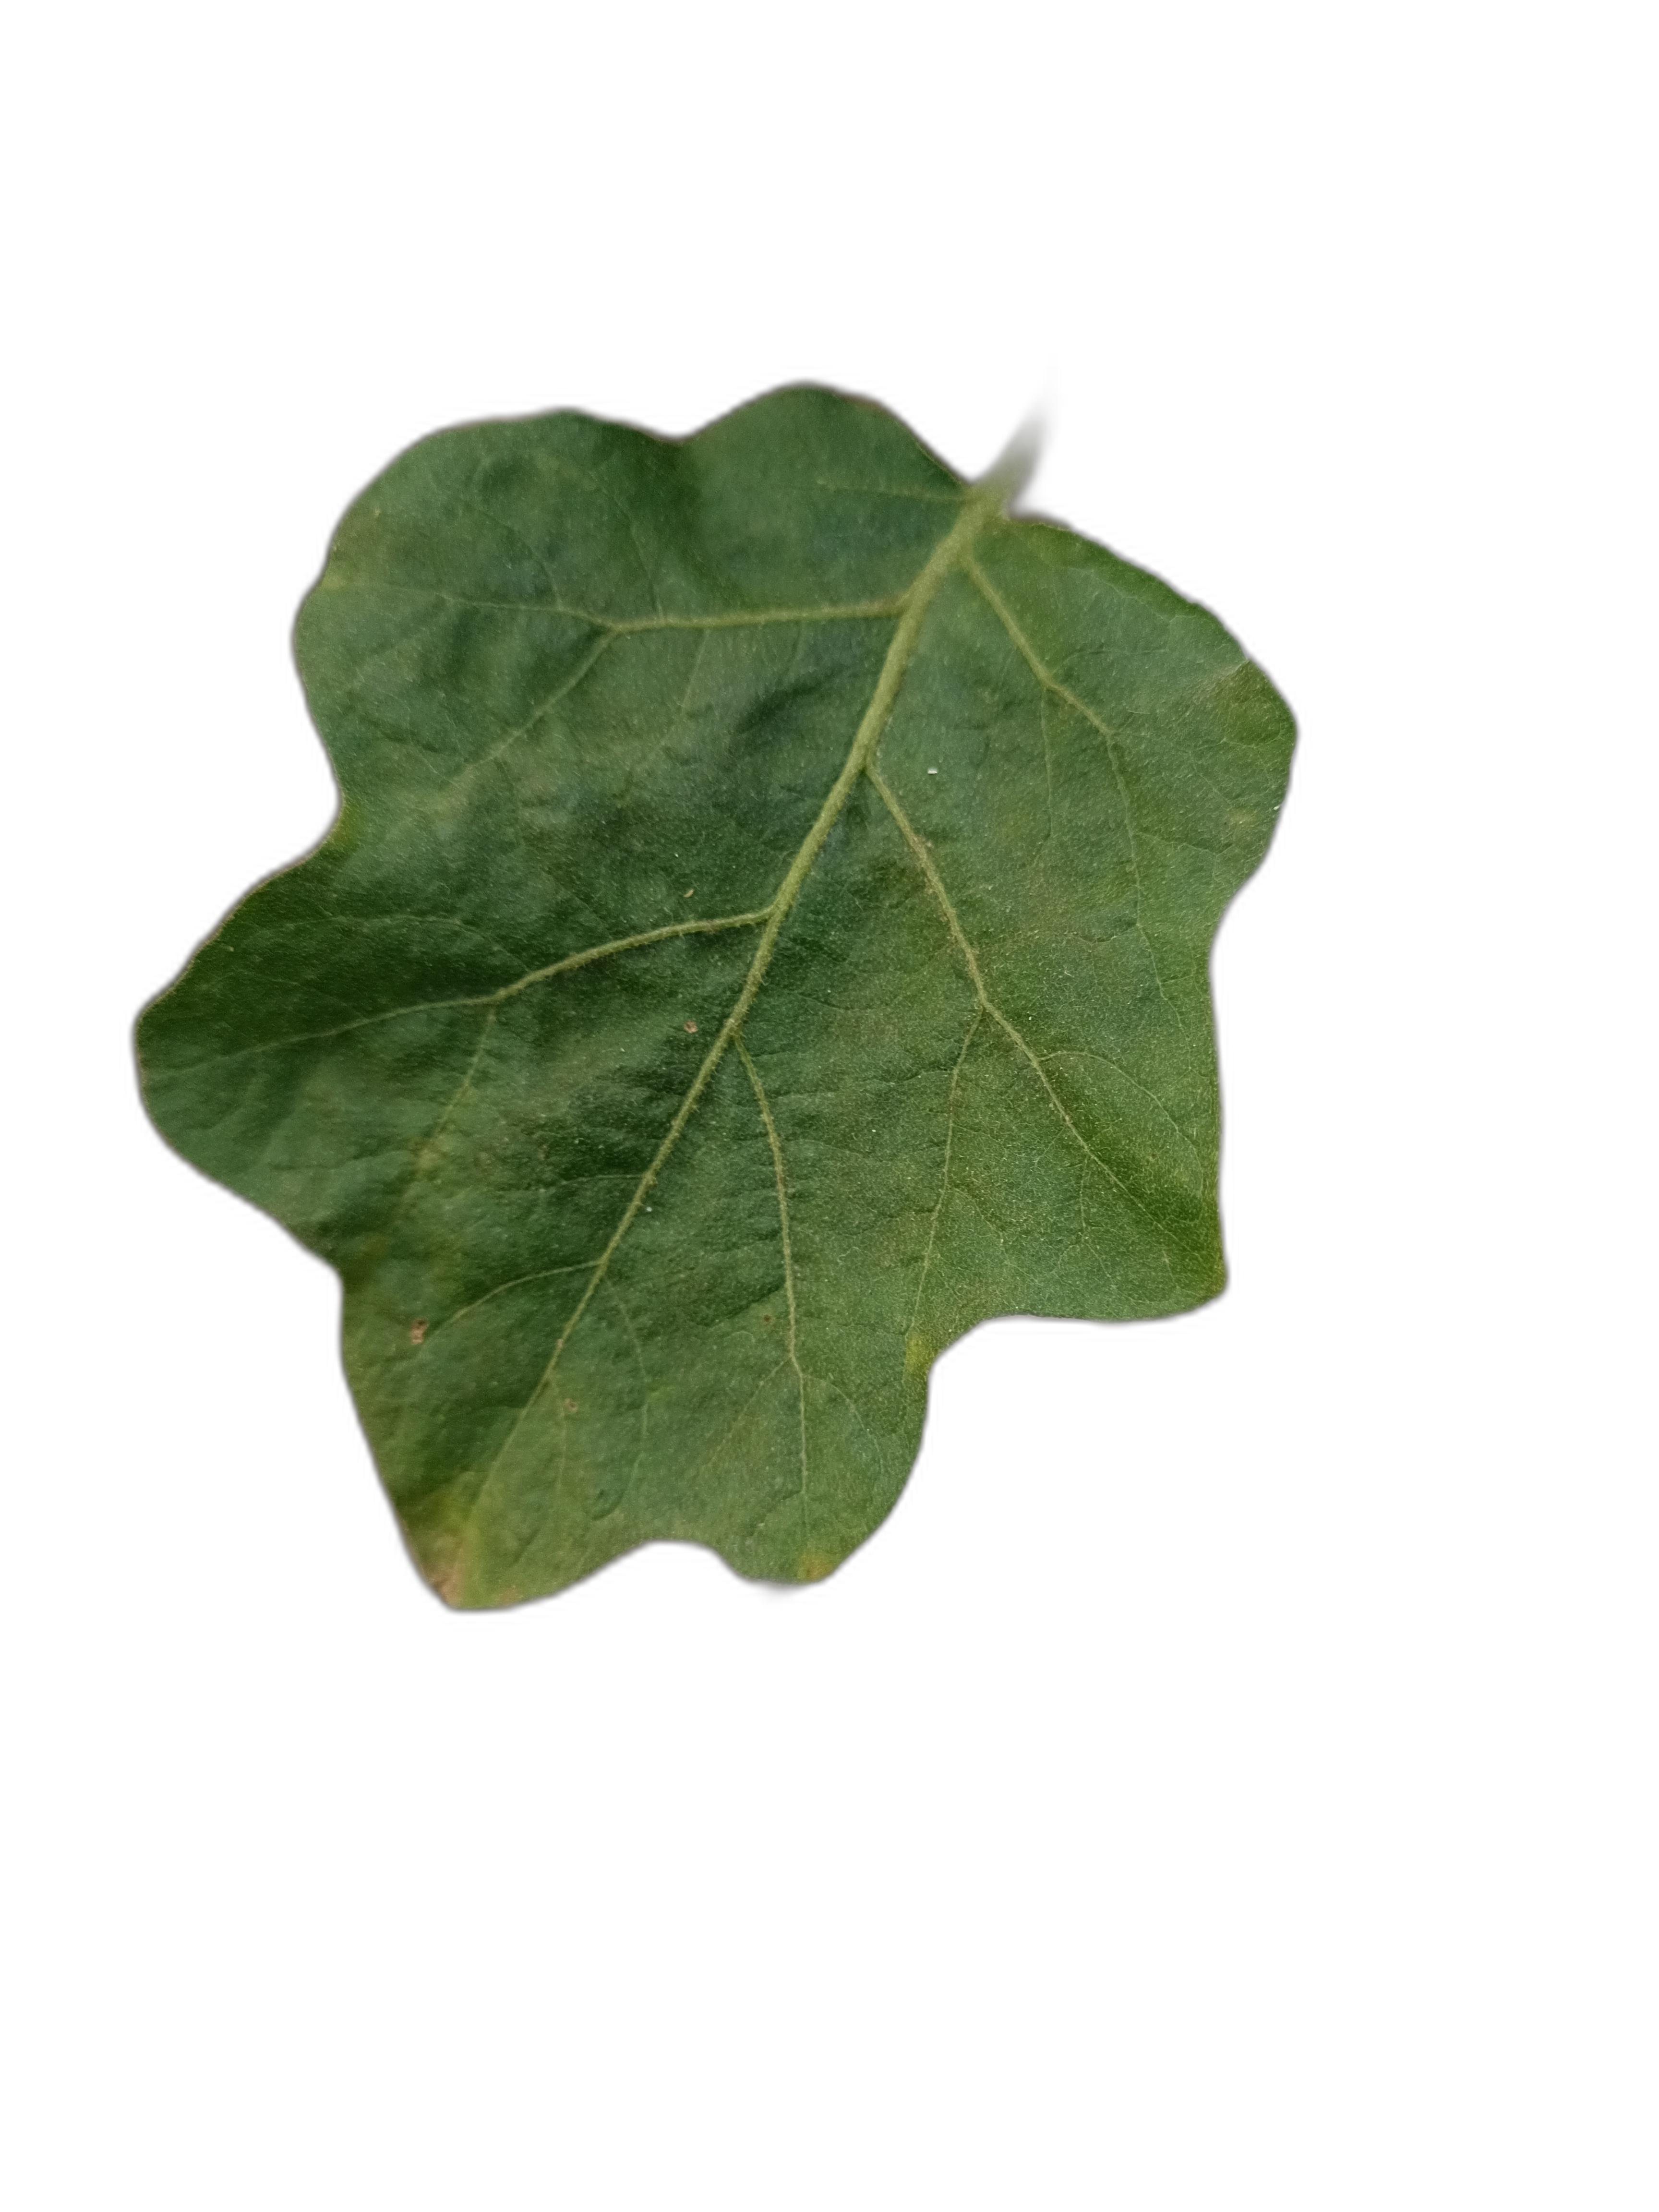
Label: Mosaic Virus Disease